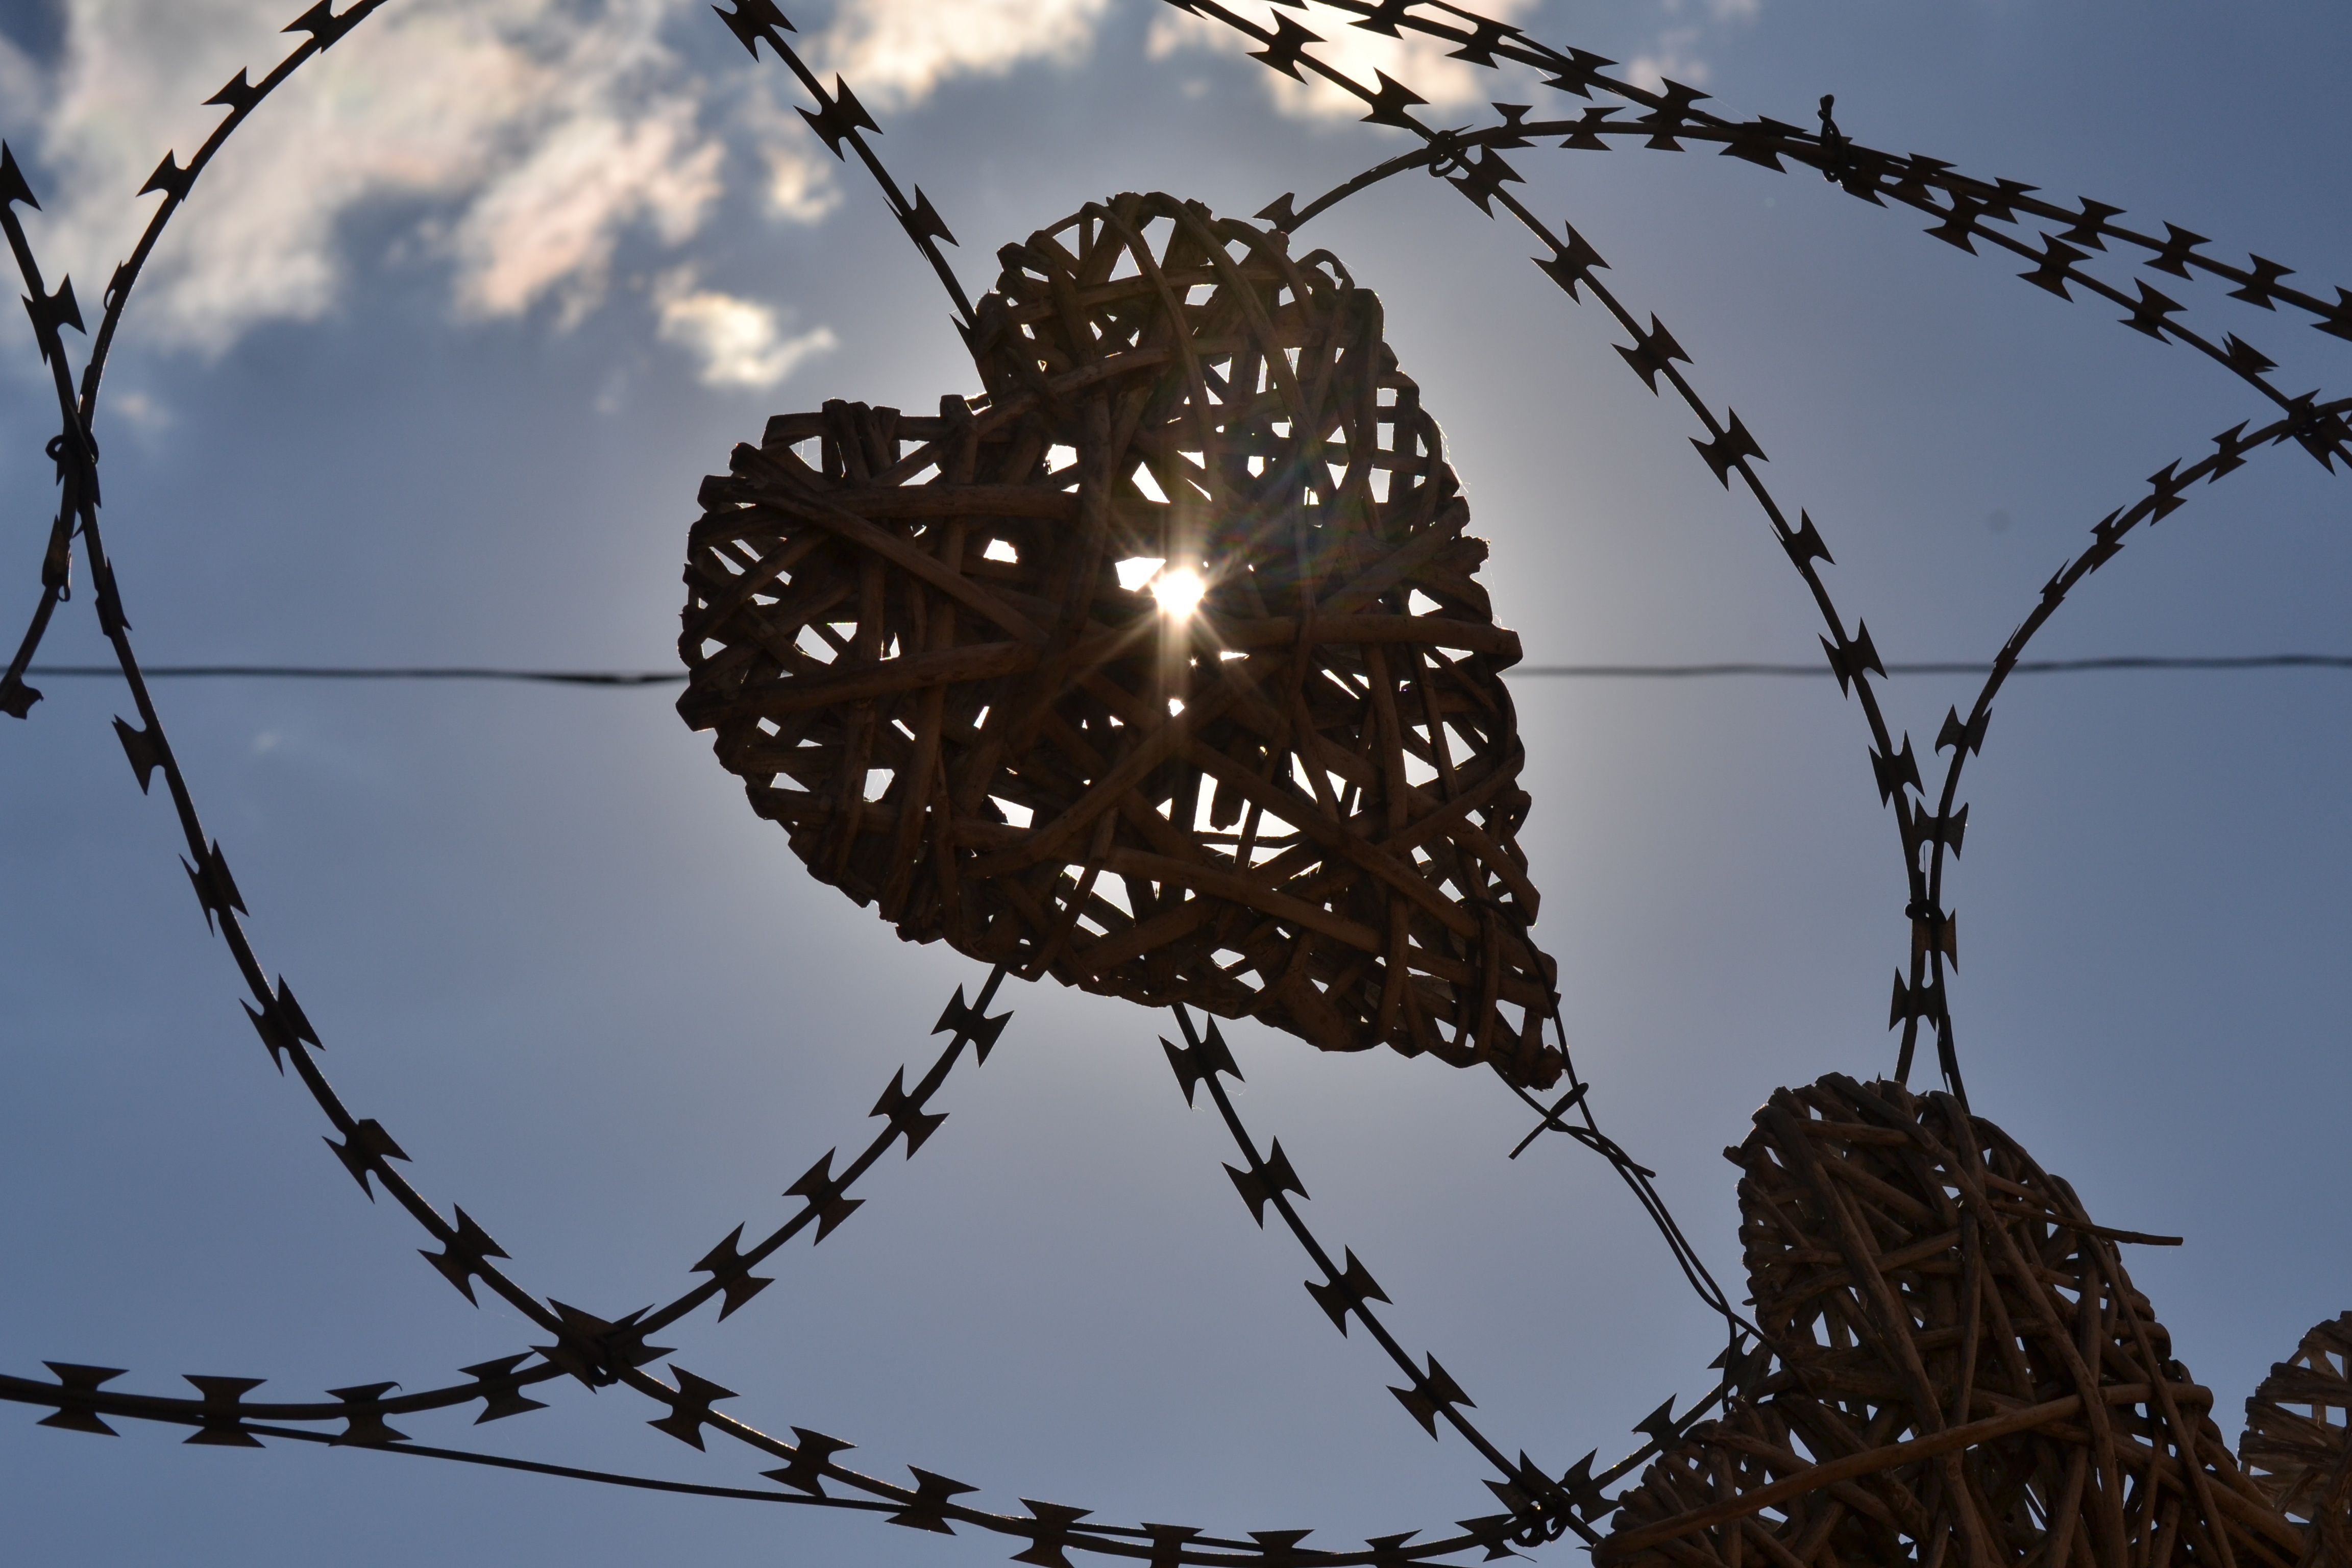
tree, nature, branch, fence, sky, sunlight, leaf, flower, heart, decoration, reflection, twig, security fence, woody plant, outdoor structure, wire fencing